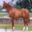
Label: horse